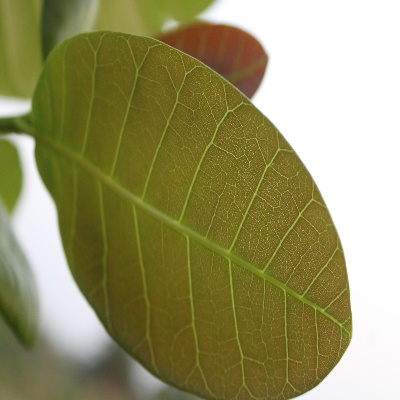
Crop: Cashew
Condition: healthy